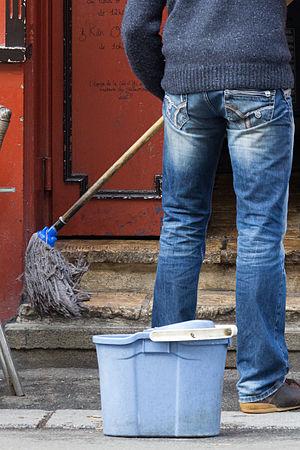
Un homme passant la serpillière sur les marches d'un bar.
La propreté est l'absence de salissure, incluant poussière, tache, et mauvaises odeurs.